Rainbow Raider

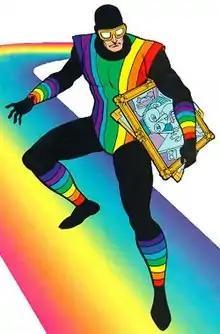
The Rainbow Raider as depicted in "Who's Who in the DC Universe" (July 1991). Art by Ty Templeton.

Rainbow Raider (Roy G. Bivolo) is a supervillain appearing in comic books by DC Comics. His real name is a pun based on the acronym "ROYGBIV", a mnemonic for the colors of a rainbow. He is a minor, though recurring, enemy of the Flash and other heroes.